Kapalika

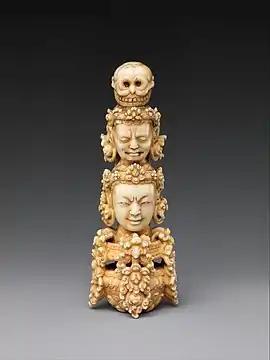
In Vajrayana Buddhism, the symbol of the skull-topped trident ("khaṭvāṅga") is said to be inspired by its association with the Kāpālikas. Pictured here is an ivory "khaṭvāṅga", 15th-century Chinese art, Metropolitan Museum of Art, New York City.

The Kāpālikas were an extinct sect of Shaivite ascetics devoted to the Hindu god Shiva dating back to the 4th century CE, which traditionally carried a skull-topped trident ("khaṭvāṅga") and an empty human skull as a begging bowl. Other attributes associated with Kāpālikas were that they revered the fierce Bhairava form of Shiva by emulating his behavior and characteristics, smeared their body with ashes from the cremation grounds, wore their hair long and matted, and engaged in transgressive rituals such as sexual intercourse with lower-class women, human sacrifices, consumption of meat and alcoholic beverages, and offerings involving orgiastic sexuality and sexual fluids.